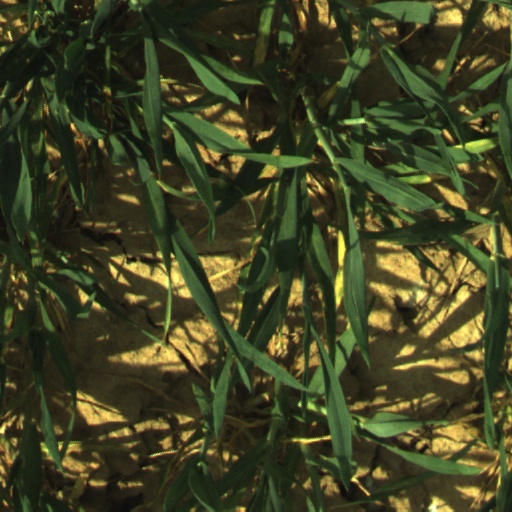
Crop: wheat